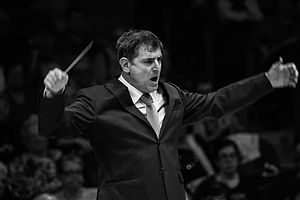
Salvador Brotons
Salvador Brotons er en spansk komponist, professor, lærer,